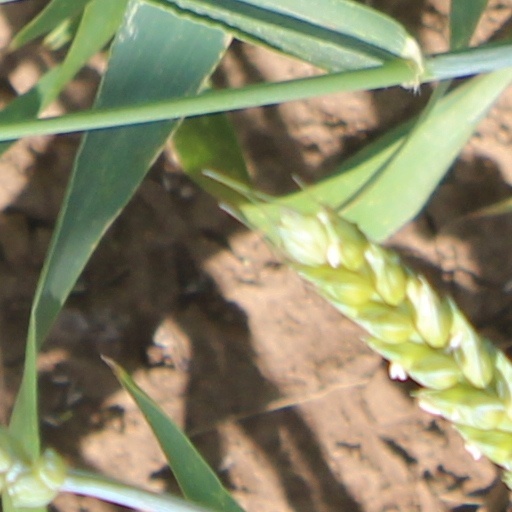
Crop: wheat